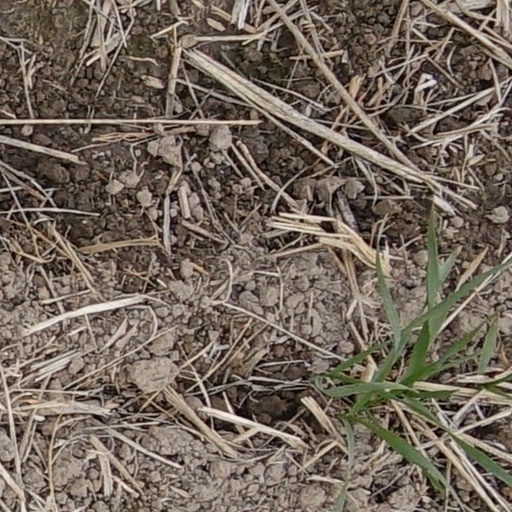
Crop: wheat